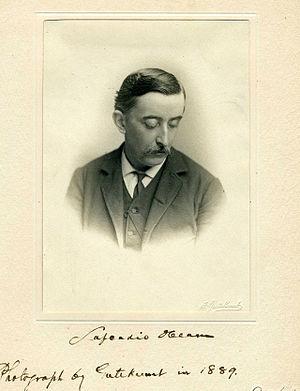
Lafcadio Hearn est un écrivain irlandais qui prit ensuite la nationalité japonaise sous le nom de Yakumo Koizumi.